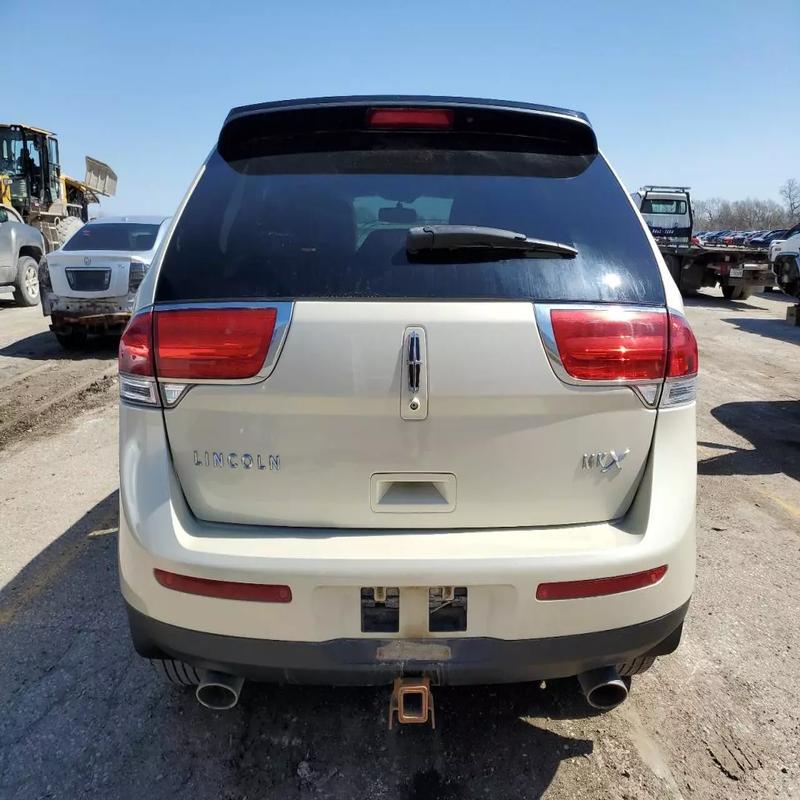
Aucun dommage détecté.
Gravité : aucun